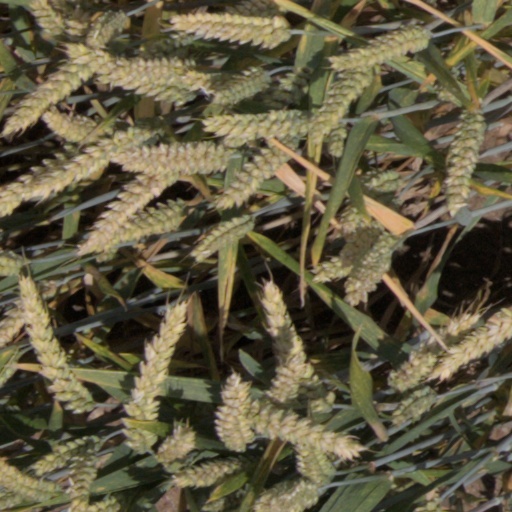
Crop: wheat